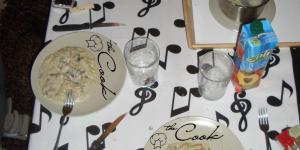
pollo tres quesos